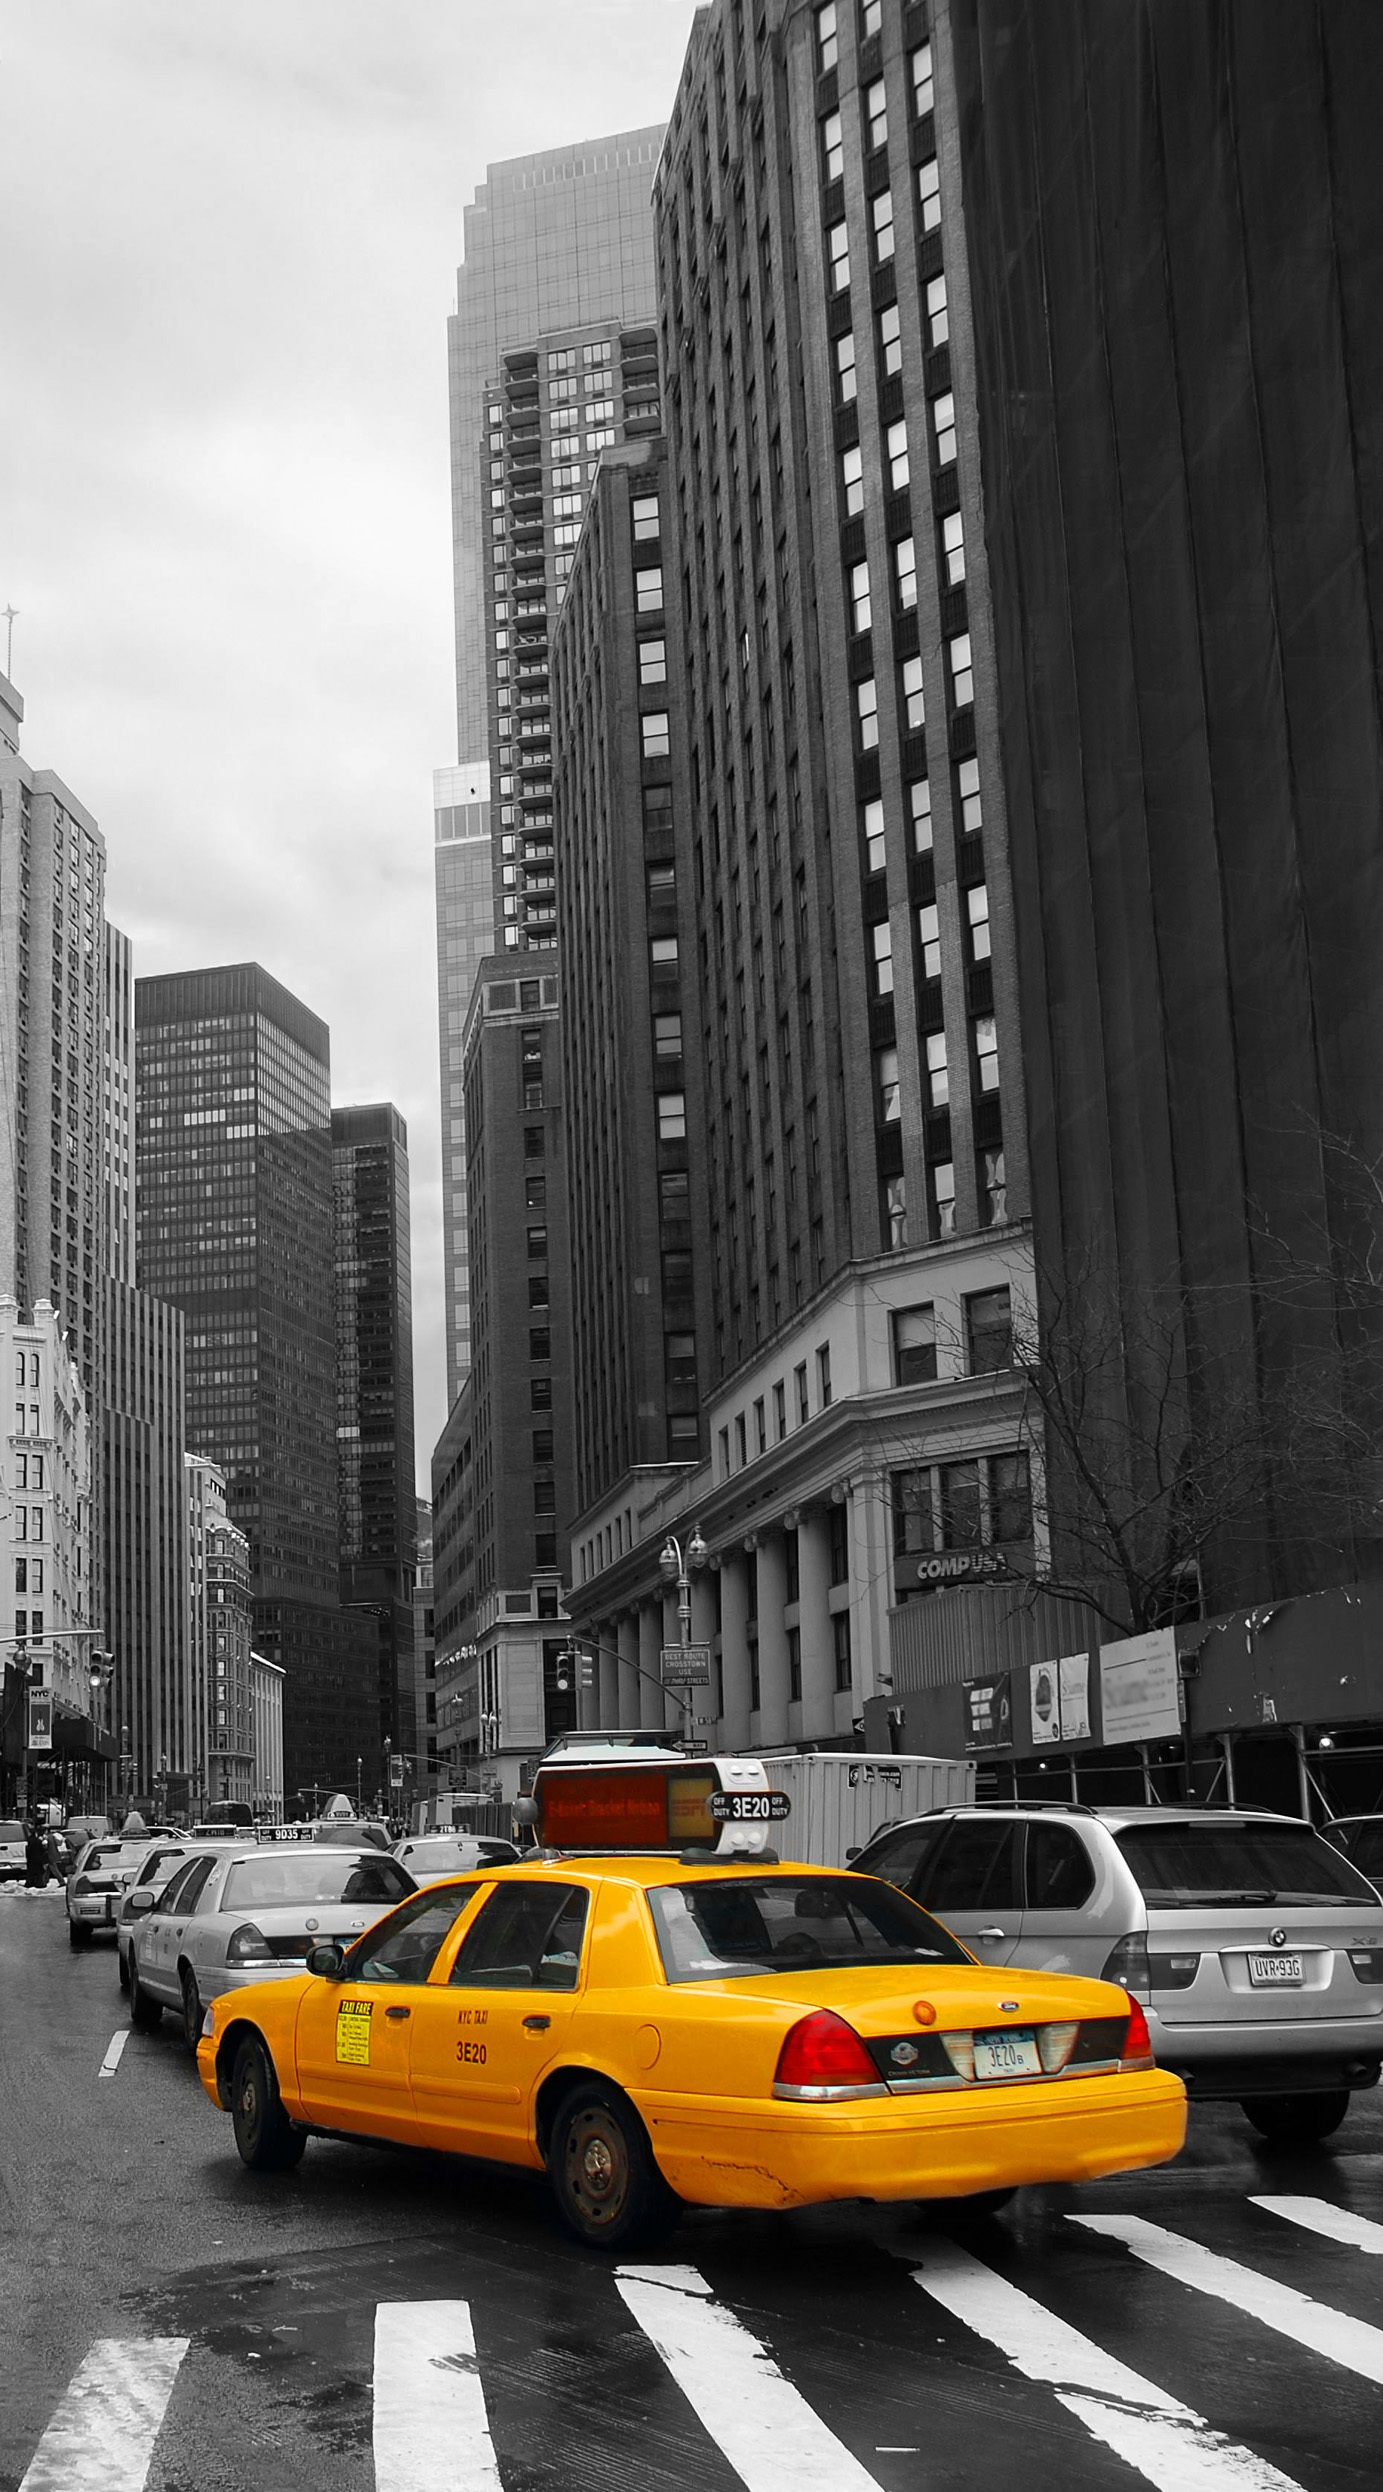
black and white, road, traffic, street, car, skyscraper, new york, cityscape, downtown, taxi, transport, vehicle, yellow, monochrome, empire state building, sports car, supercar, monochrome photography